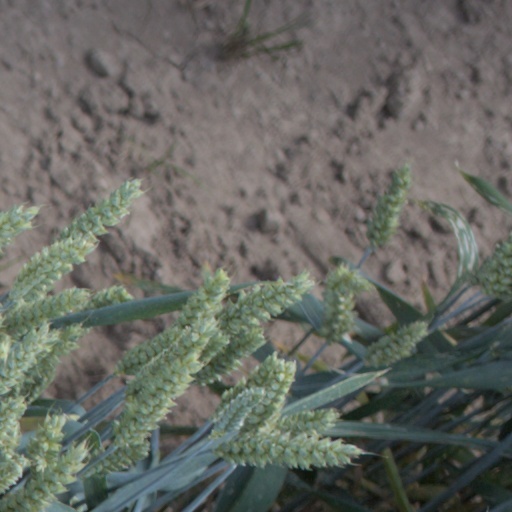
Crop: wheat